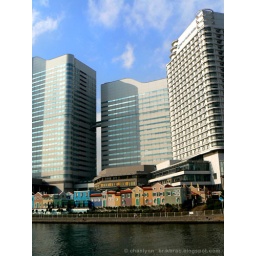
I like how the little colorful houses are offset by the drab, taller buildings in their background.